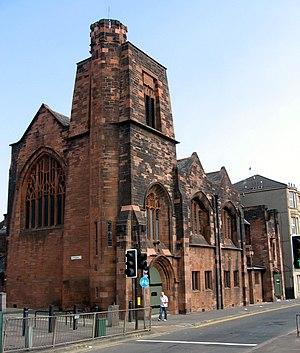
Queen's Cross Church est une ancienne église paroissiale presbytérienne de l'Église d'Écosse située à Glasgow en Écosse. C'est la seule église conçue par Charles Rennie Mackintosh à avoir été construite, d'où son surnom d' « église Mackintosh ». Après son démantèlement dans les années 1970, l'église est devenue le siège de la Charles Rennie Mackintosh Society, qui la possède et l'exploite comme site touristique. L'église est listée en catégorie A des monuments classés d'Écosse, soit un édifice d'importance nationale ou internationale et exemple pertinent d'un style spécifique.